Moon Rainbow

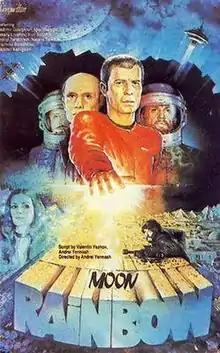

Moon Rainbow is a 1983 Soviet science fiction drama film directed by Andrei Yermash based on the novel of the same name by Sergei Pavlov about a person gaining inexplicable extrasensory properties in the process of space exploration.